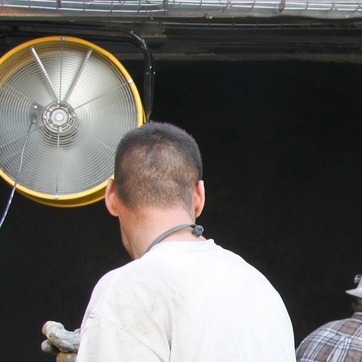
Material: hair